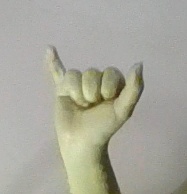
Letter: ya